Weird Science (film)

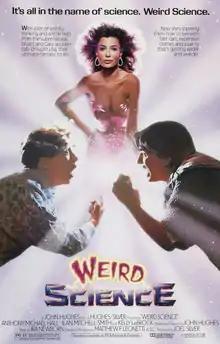
Theatrical release poster by Tom Jung

Weird Science is a 1985 American teen science fantasy comedy film written and directed by John Hughes and starring Anthony Michael Hall, Ilan Mitchell-Smith, and Kelly LeBrock. It is based on the 1951 pre-Comics Code comic "Made of the Future" by Al Feldstein, which appeared in the magazine of the same name. The title song was written and performed by American new wave band Oingo Boingo. The film is regarded as a cult classic.